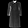
Label: Dress